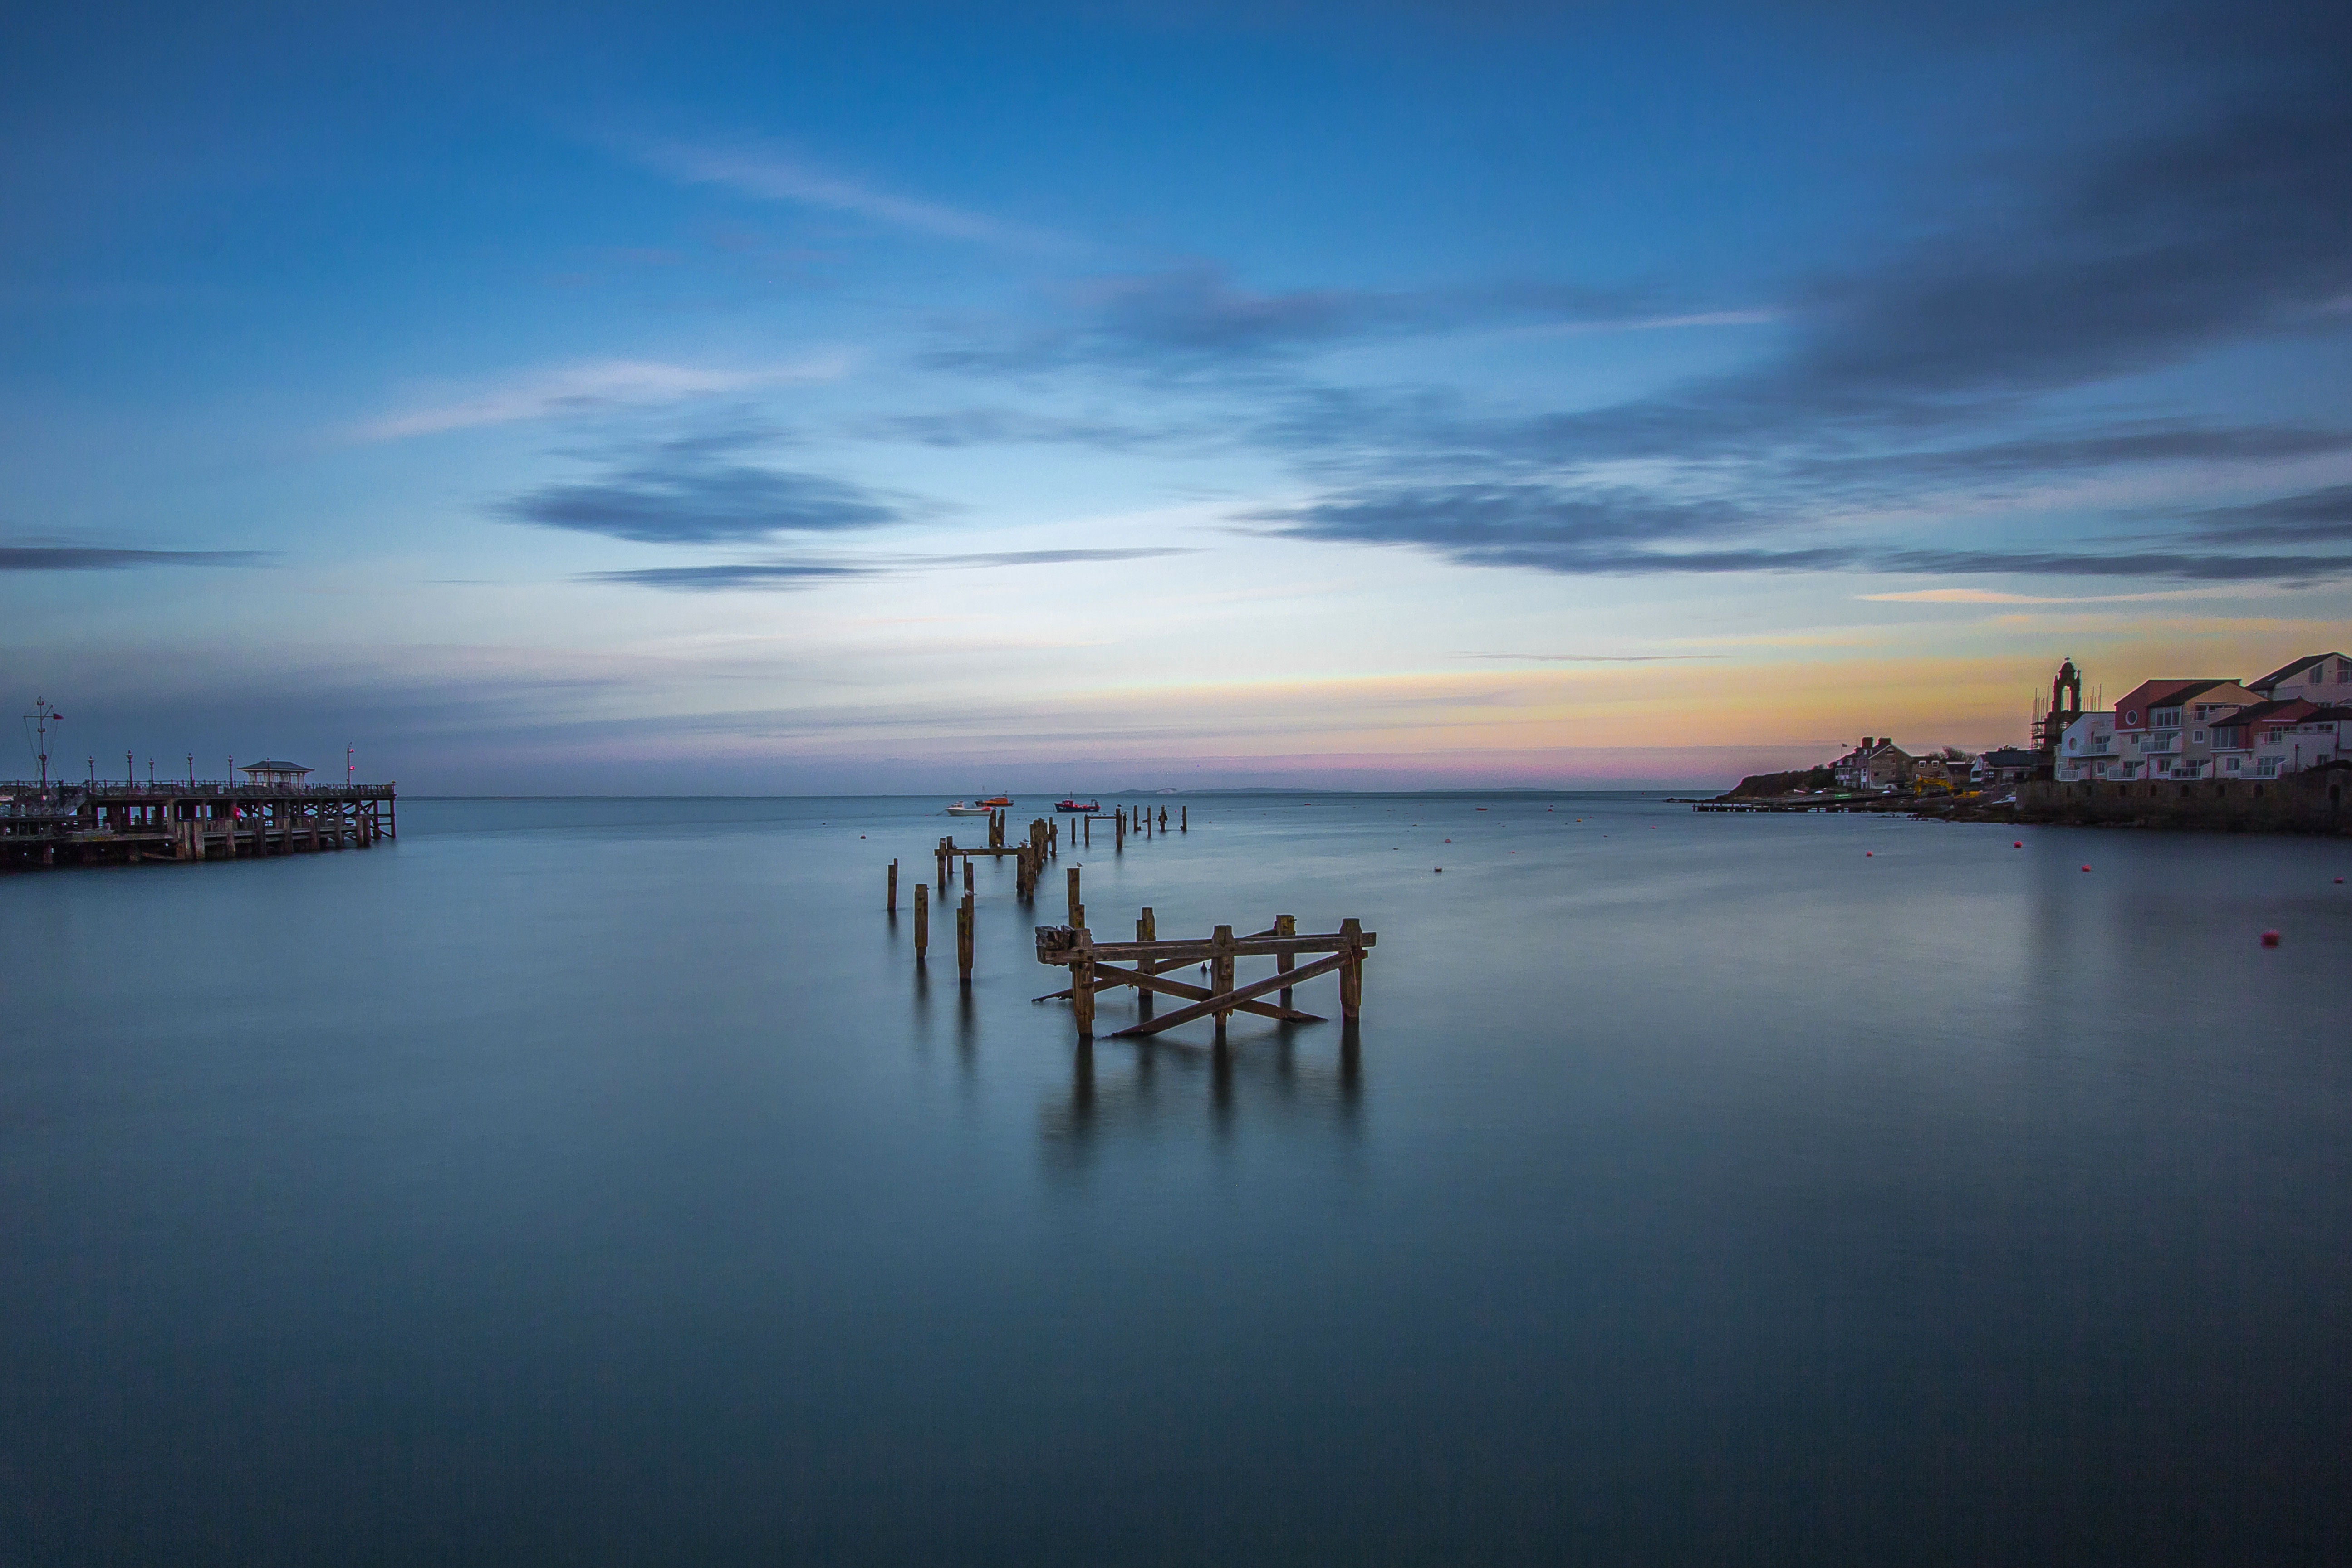
sea, coast, ocean, horizon, cloud, sky, sunrise, sunset, morning, shore, dawn, dusk, evening, reflection, bay, england, afterglow, old pier, atmospheric phenomenon